A Night in Old Mexico

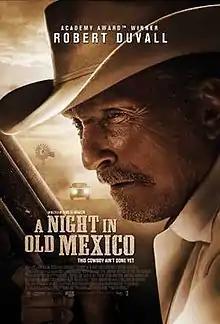
Poster

A Night in Old Mexico is a 2013 Spanish-American Western film directed by Emilio Aragón about a man (Robert Duvall) and his grandson (Jeremy Irvine).